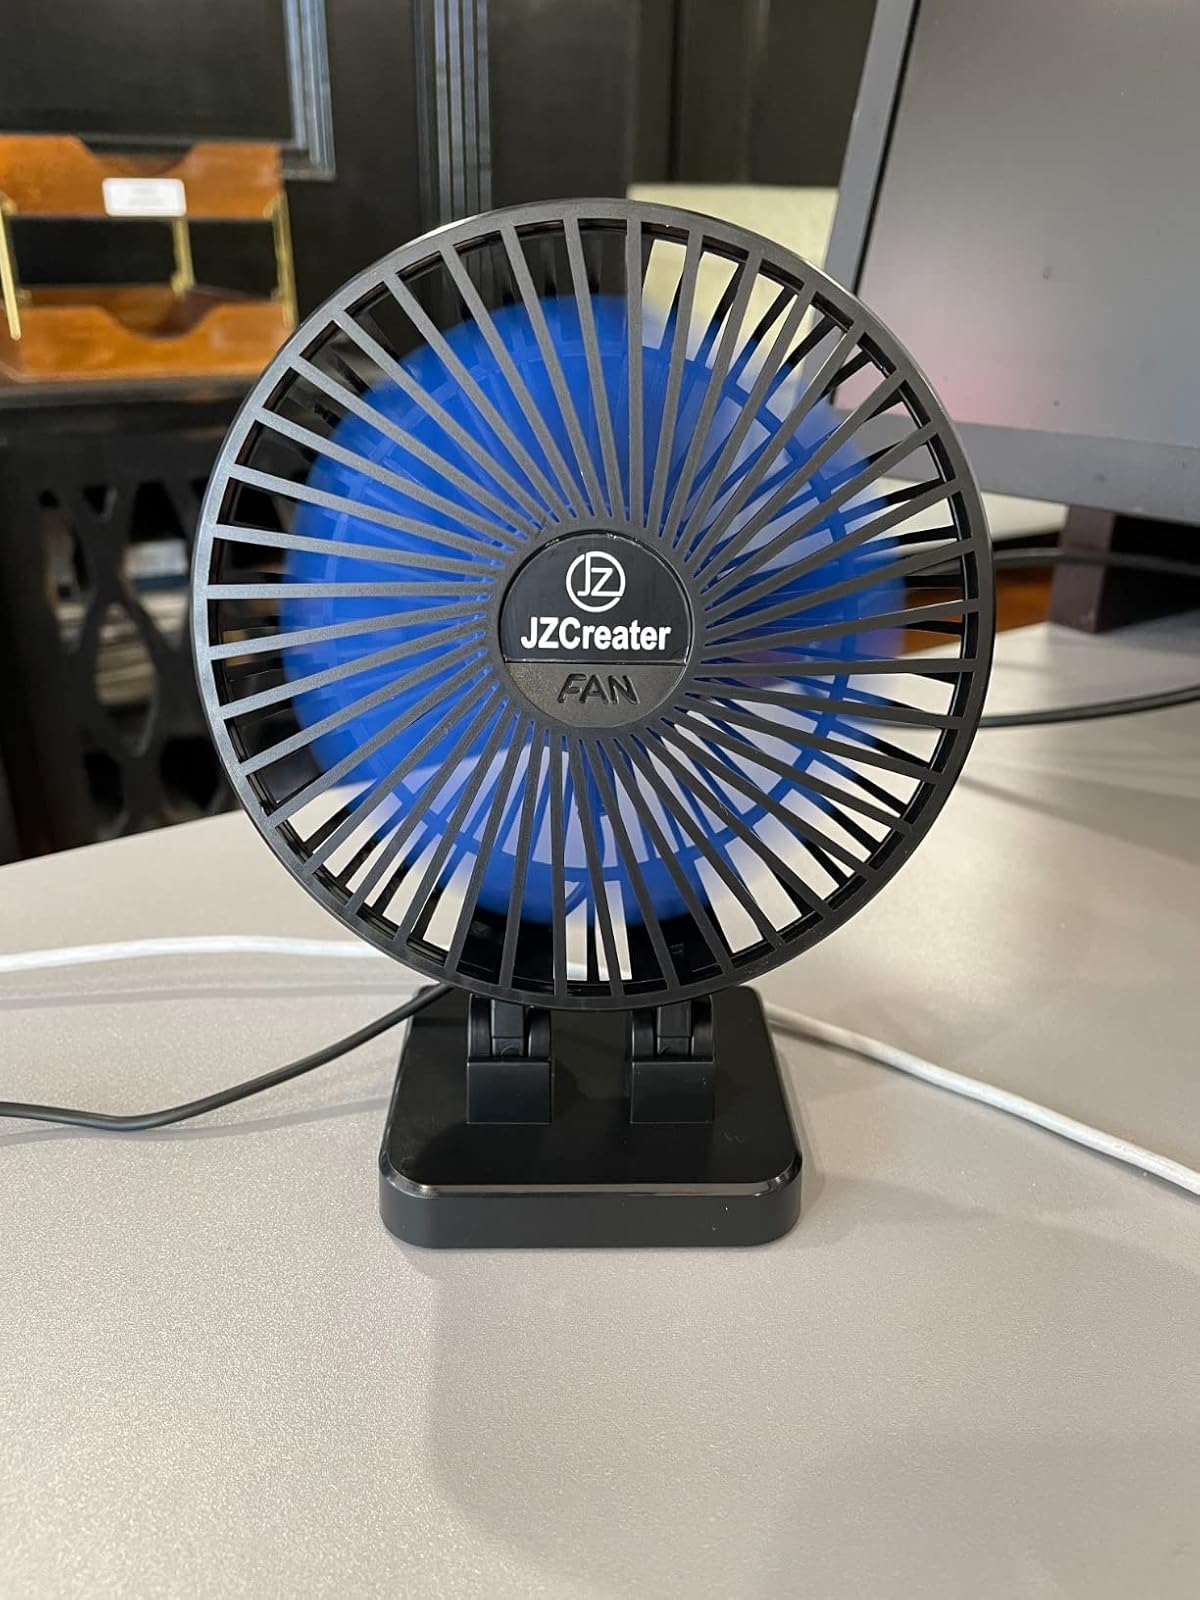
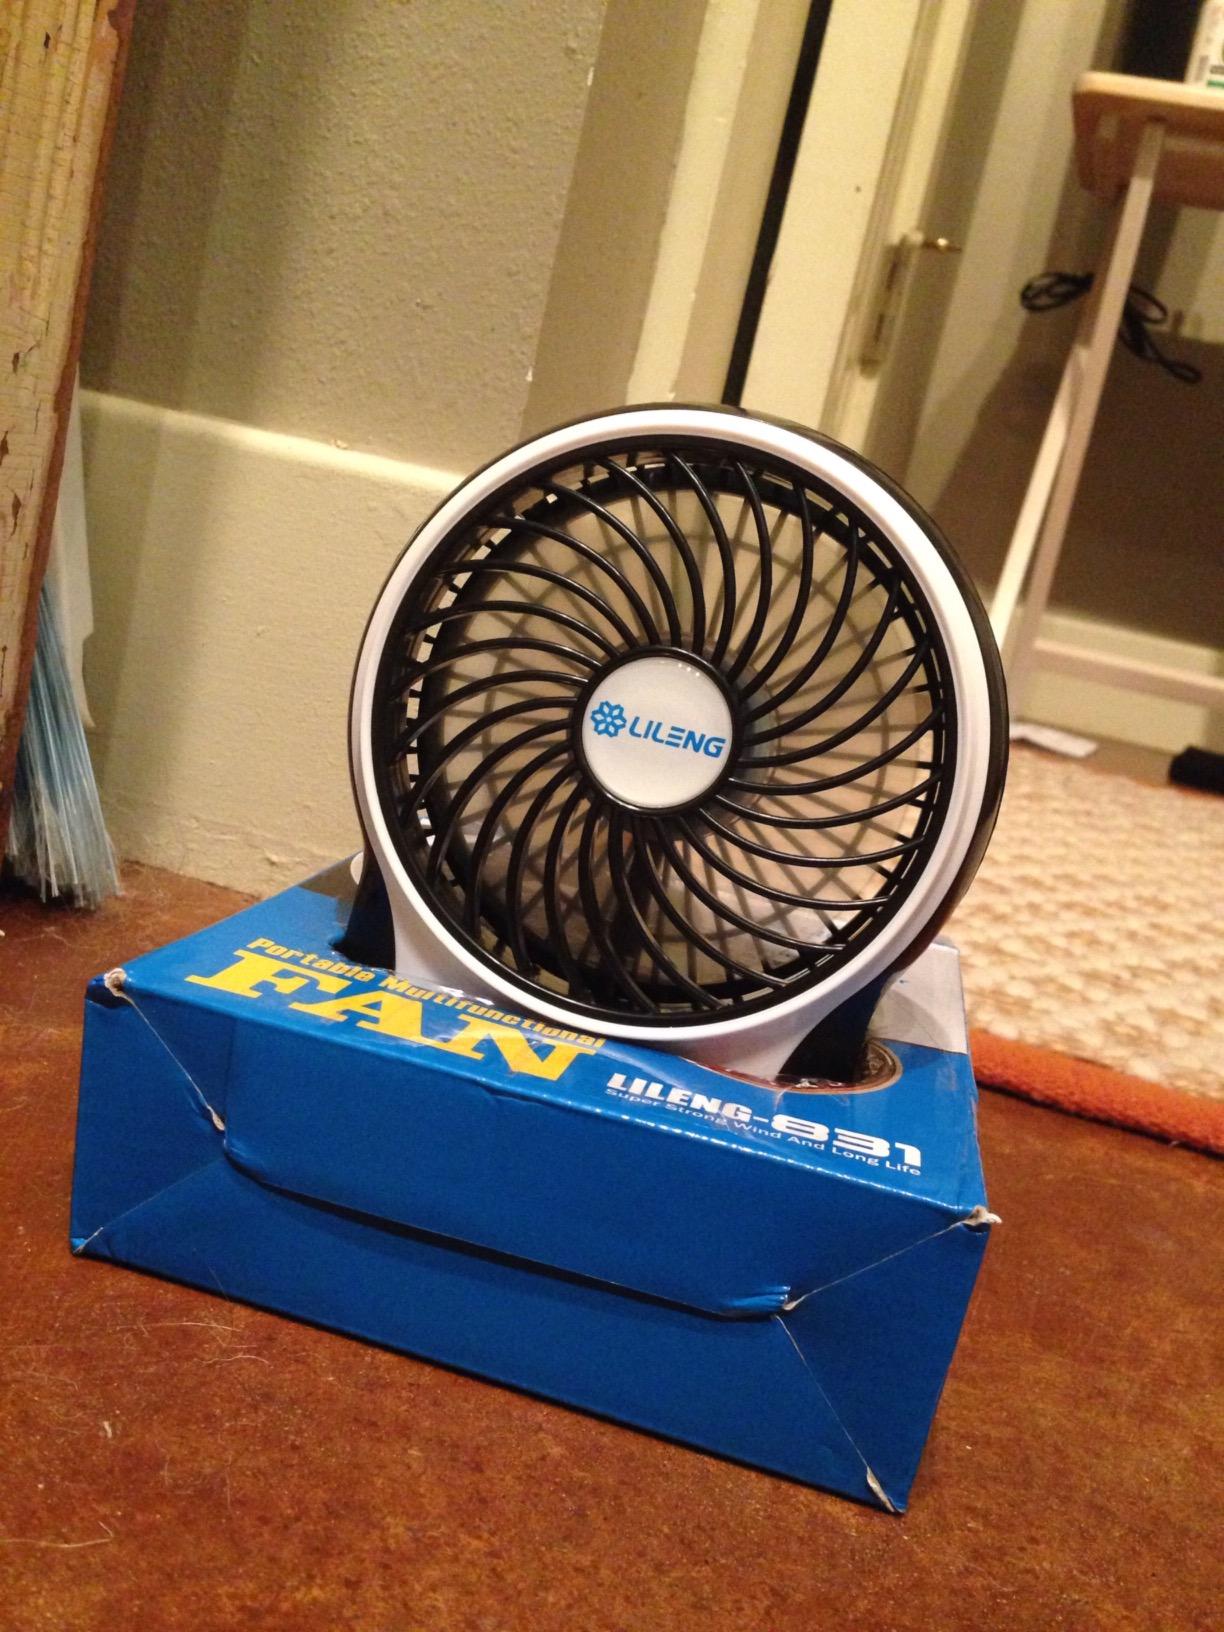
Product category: fan
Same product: no